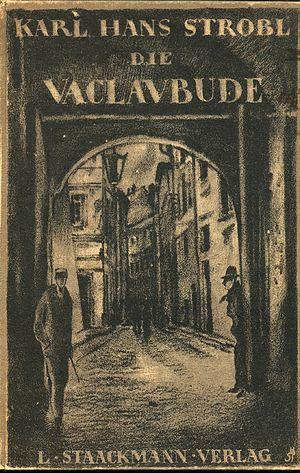
Karl Hans Strobl est un écrivain autrichien de langue allemande. Il est surtout connu pour ses récits fantastiques.